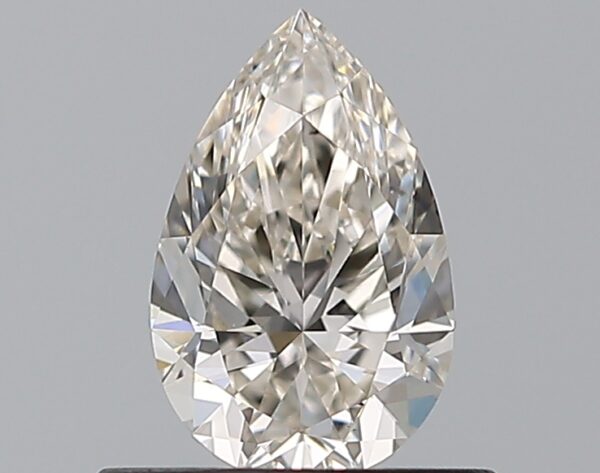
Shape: pear
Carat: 0.53
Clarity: SI1
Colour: J
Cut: EX
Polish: EX
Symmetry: VG
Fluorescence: N
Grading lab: GIA
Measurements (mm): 6.97 x 4.48 x 2.85